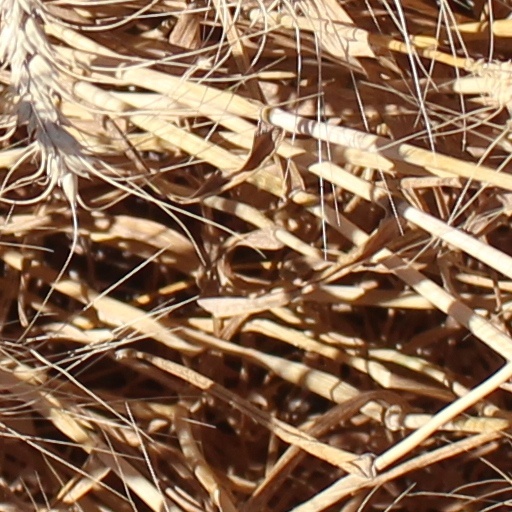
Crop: wheat